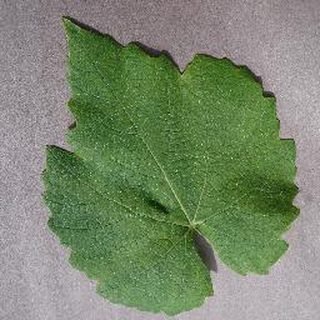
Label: healthy_grape